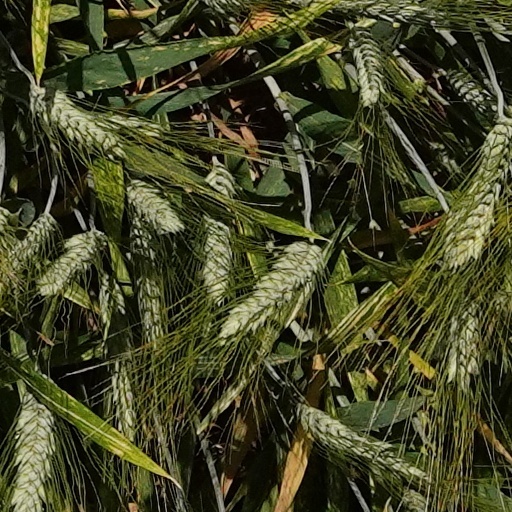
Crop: wheat